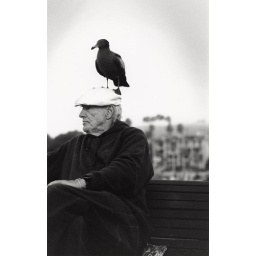
scanned silver gelatin print of homeless man in Laguna Beach California with bird on his head